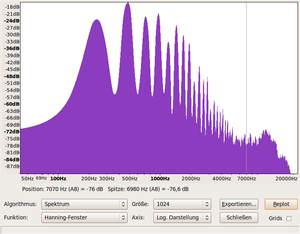
La vuvuzela, appelée lepatata en setswana, parfois francisée en vouvouzela, est une corne d'environ 70 centimètres de long, popularisée dans les années 1990 par les supporters des deux clubs de football de Soweto en Afrique du Sud : les Kaizer Chiefs et les Orlando Pirates. Elle a acquis une renommée internationale lors de la Coupe des confédérations 2009 et est omniprésente lors de la Coupe du monde de football de 2010, organisées toutes les deux par l'Afrique du Sud, et devenant un symbole de la Coupe du monde 2010, en même temps qu'un sujet de controverses à cause du bourdonnement incessant qu'elle génère pendant les matchs et leur retransmission.